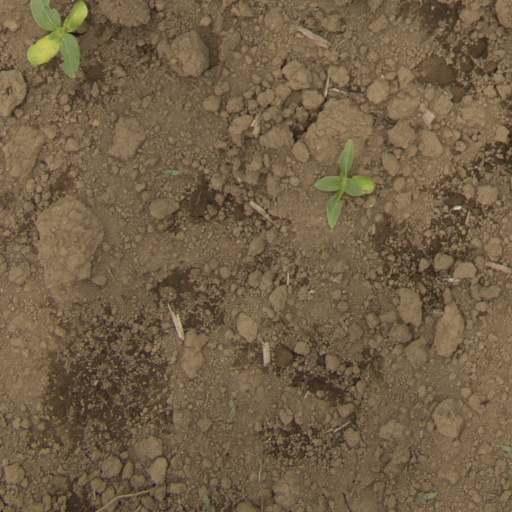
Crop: Jerusalem artichoke